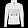
Label: Pullover